Kansas Jayhawks women's basketball

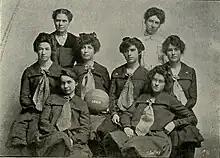
The 1903 KU women's basketball team

In 1897, the University of Kansas commencement program featured an excerpt from a graduate named Lola Bell Brown. The excerpt explains that Brown was being included "for her work on the basketball court at Kansas", and "she helped bring basketball to KU for girls." Several female students asked Dr. Naismith if they could form a team upon witnessing his new game. It's reported that he responded with enthusiasm and support. Naismith would later coach the women's team for a single season. A week later, it was being played in physical education classes by both men and women. Six years later, in 1903, the University of Kansas fielded their first women's basketball team. The 1903 team posted a 6-2 record. The team competed as a non-varsity independent squad. In 1912, female students at the University of Kansas launched the Women’s Athletic Association (WAA) with the assistance of physical education instructor Hazel Pratt. Under the WAA, KU women competed against other colleges and universities as a non-varsity club sport. This continued for several decades until women's basketball became a varsity sport in 1968. Kansas first officially fielded a varsity women's basketball team during the 1968–1969 season, though club level women's teams had been fielded as early as 1903. For 31 seasons (1973–2004) the women's team was coached by Marian Washington, who led the team to three Big Eight championships, 11 NCAA Tournament appearances and three AIAW tournament appearances. The team's best post-season result was appearing in the Sweet Sixteen, which they have done five times, most recently in 2013.